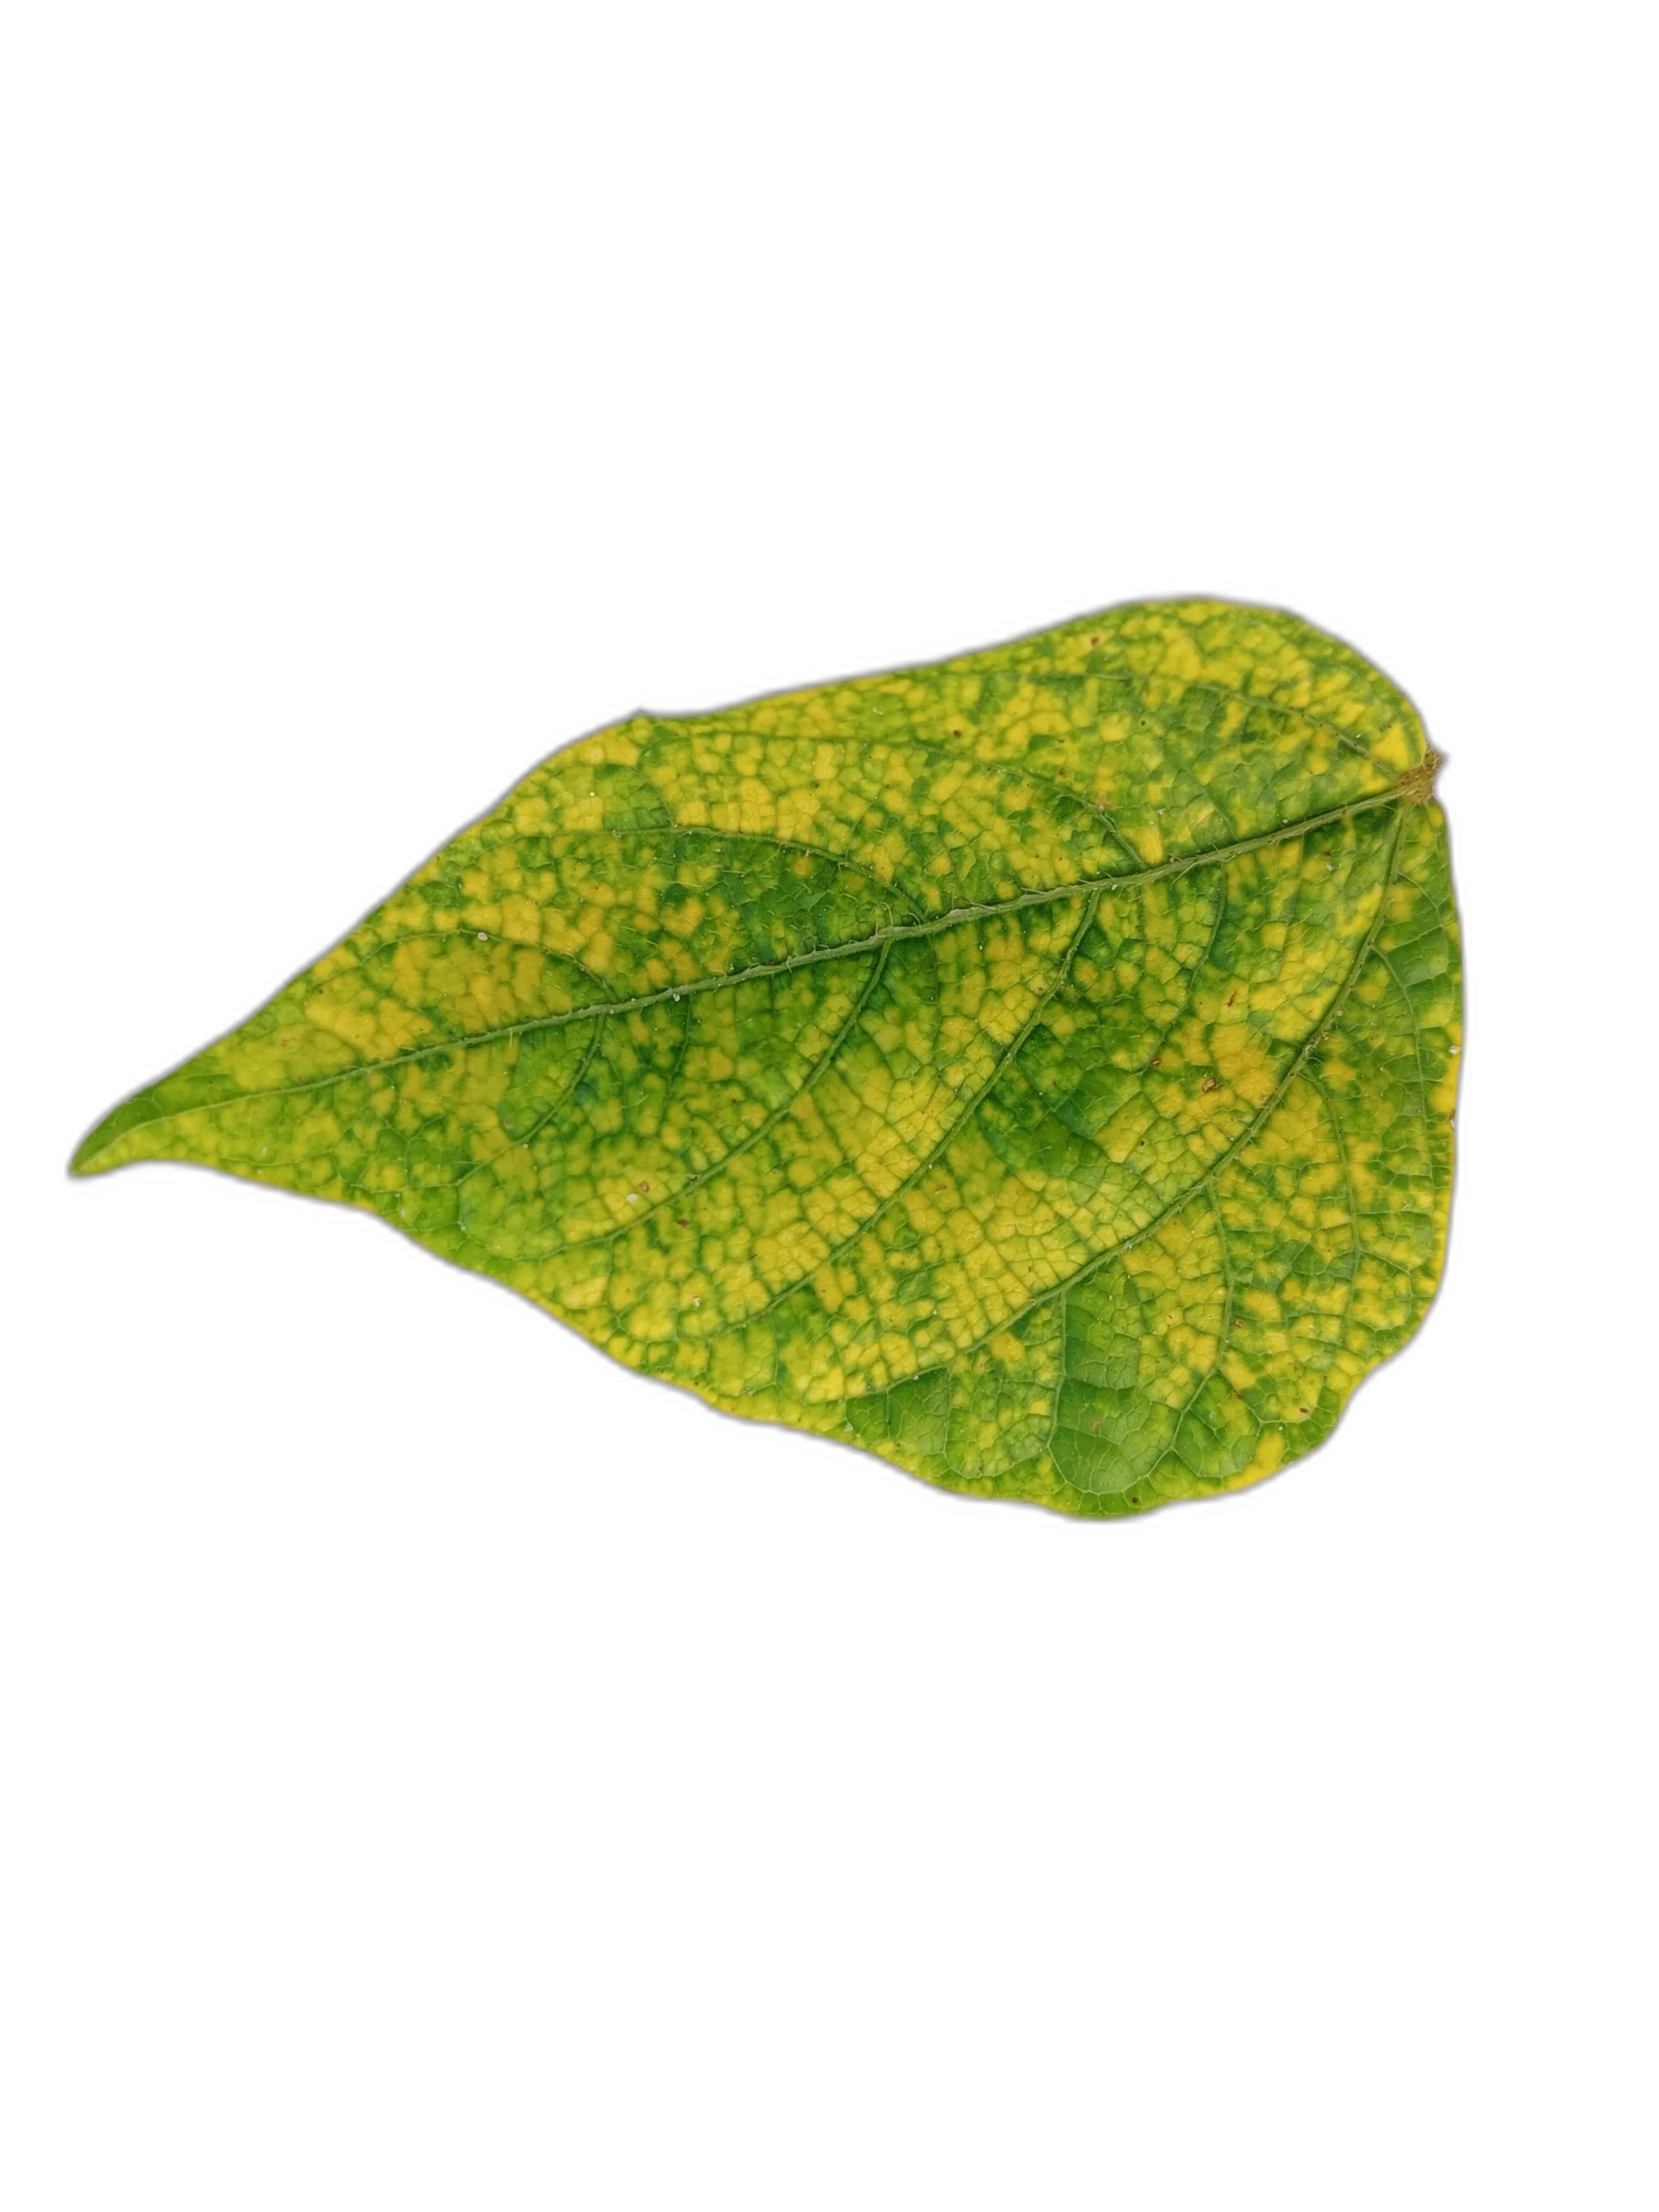
Label: Yellow Mosaic